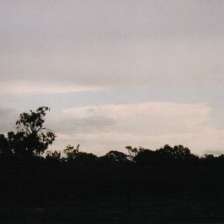
Cloud type: Nimbostratus